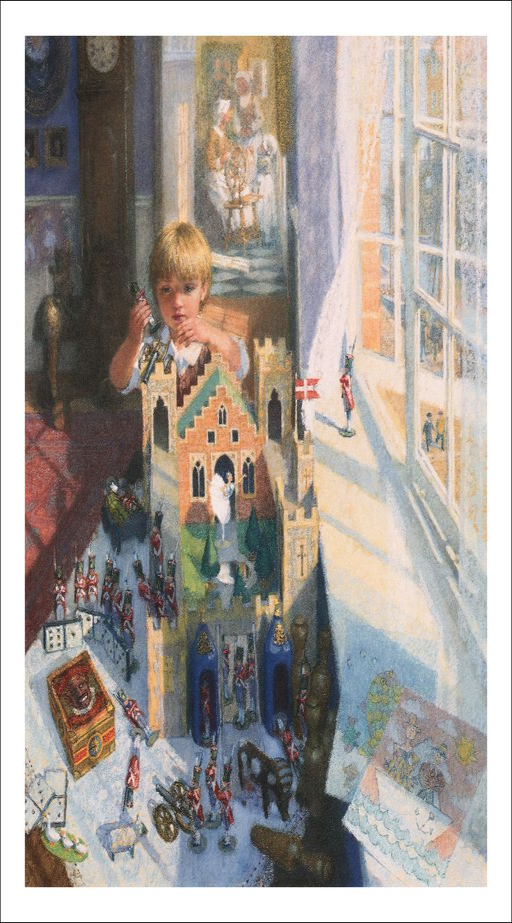
the best tales of novelist with illustrations by author .